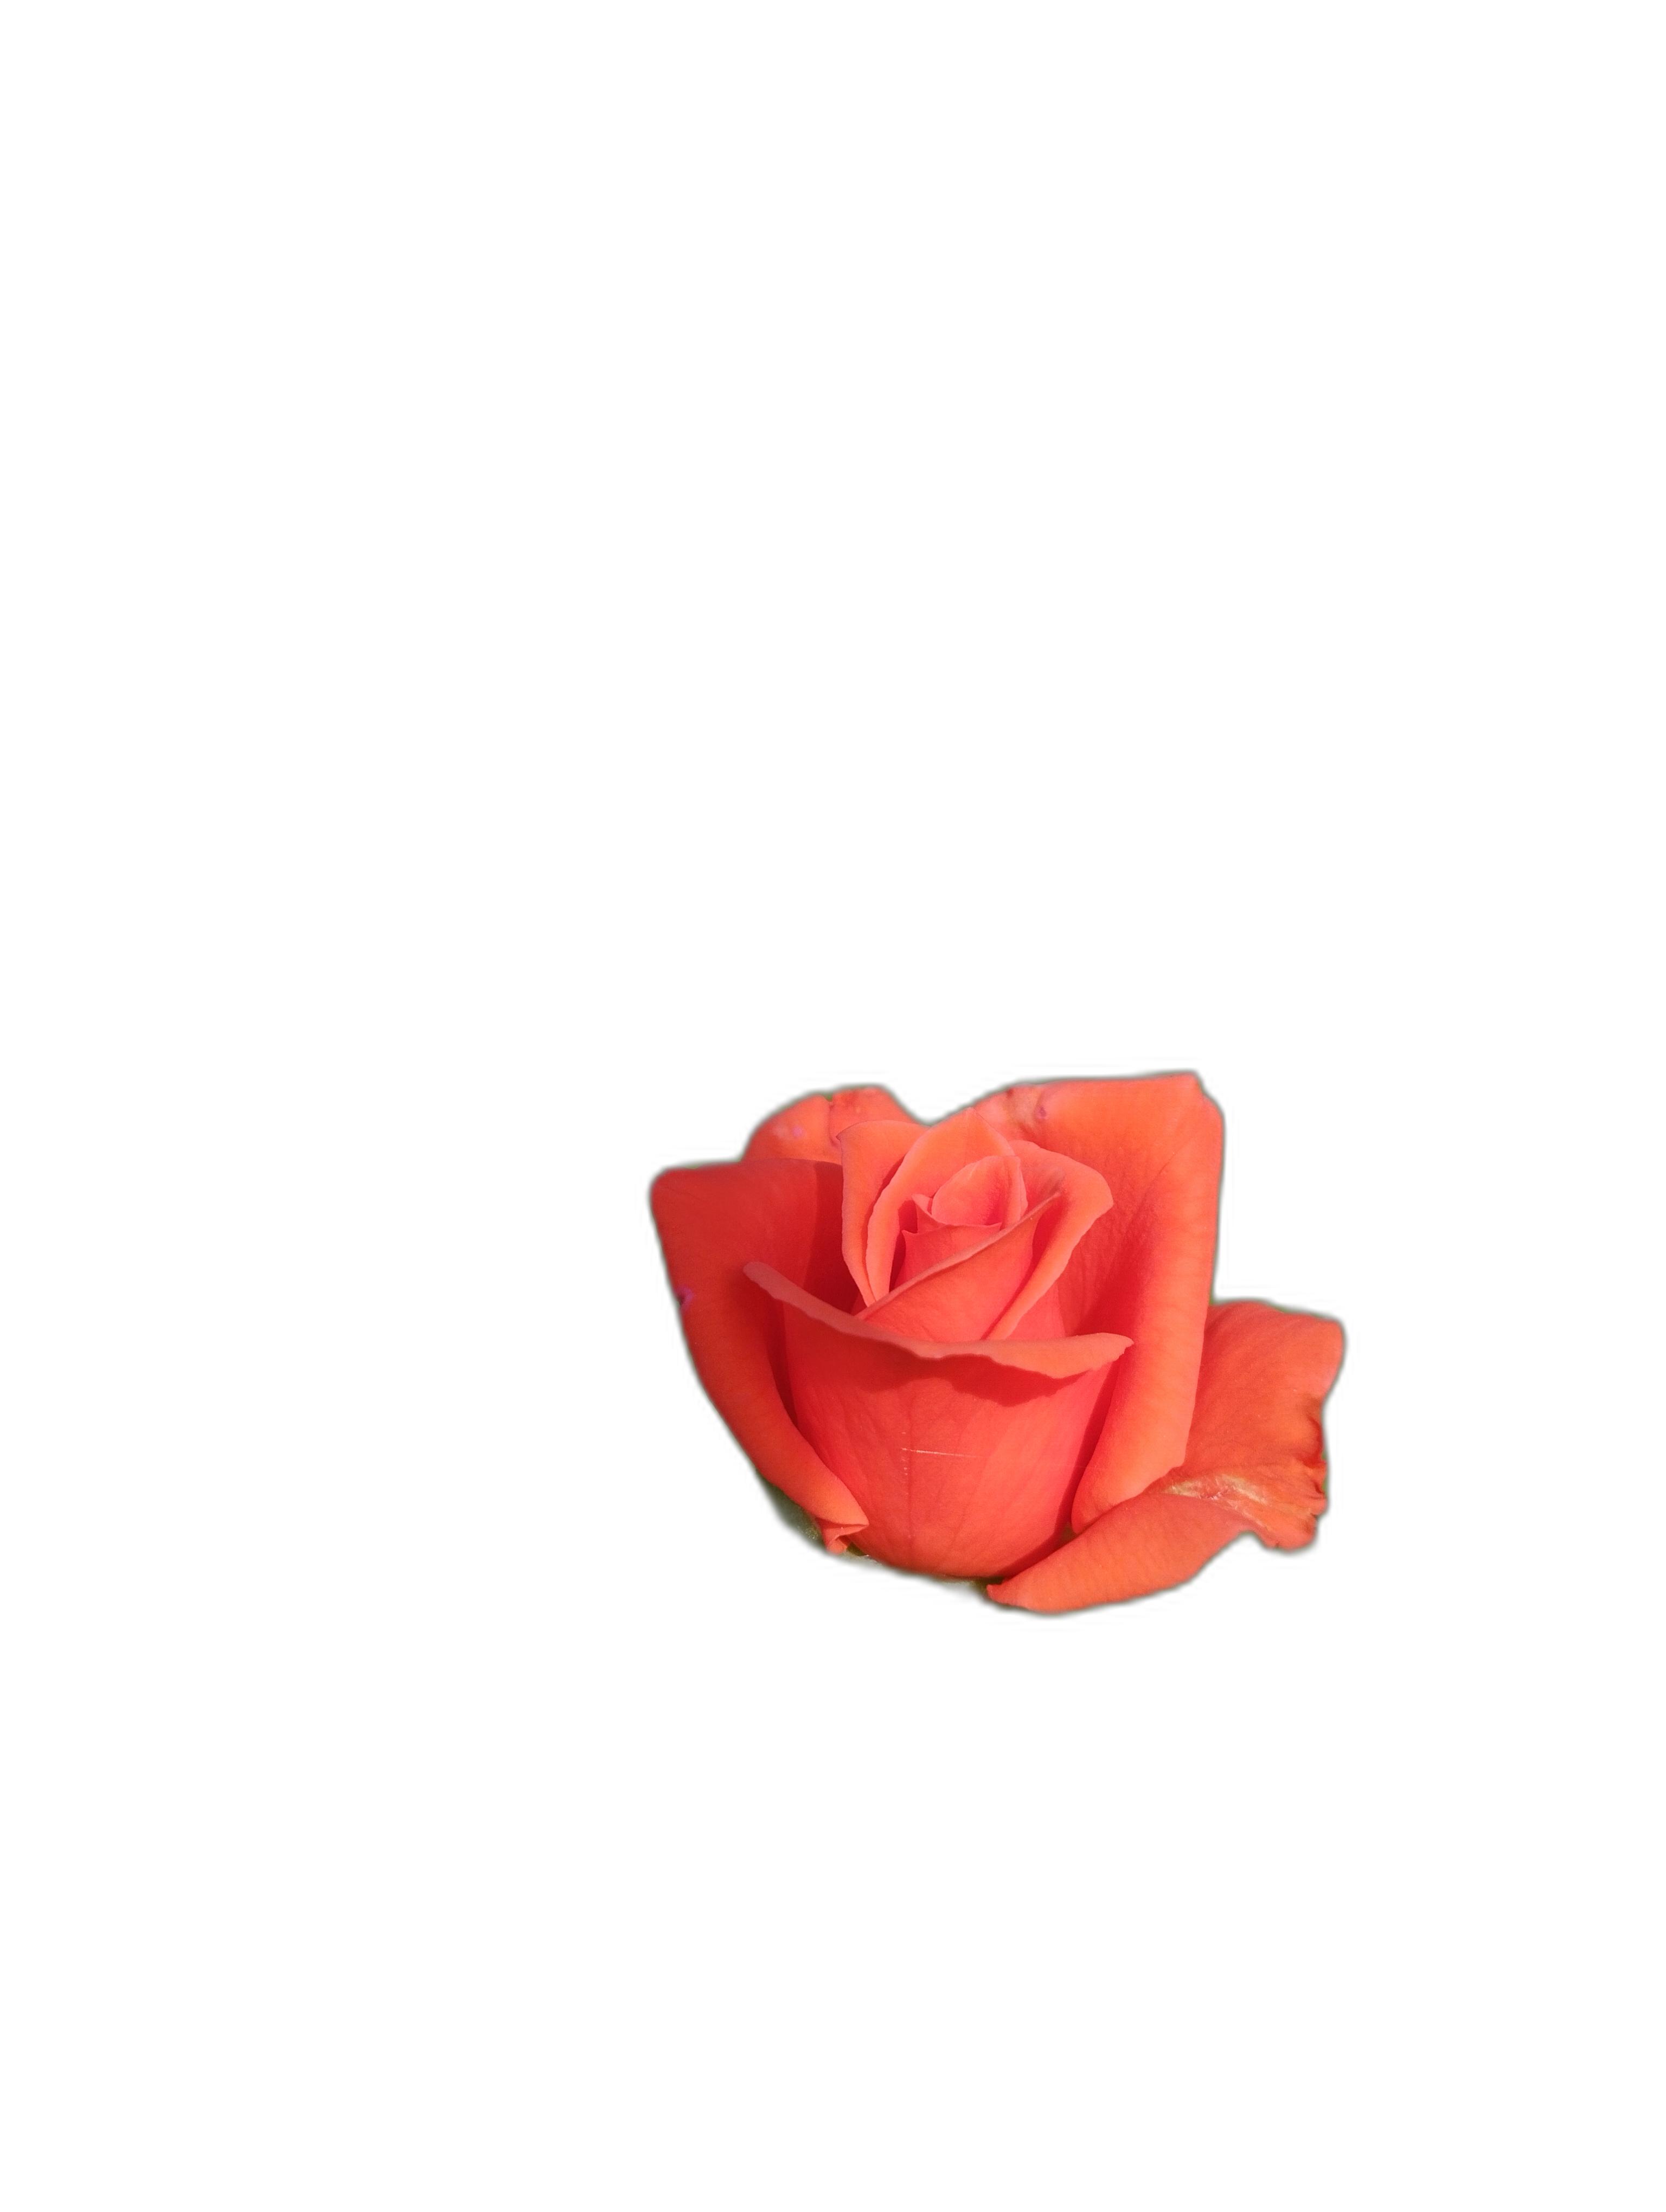
Label: Rose